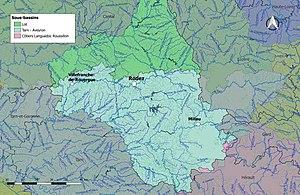
Carte des bassins hydrographiques du département de l'Aveyron (France).
L’Aveyron se situe dans le Sud du Massif central. Le point culminant du département est le lieu-dit les Cazalets, culminant à 1 463 mètres, sur les monts d'Aubrac. Le département de l'Aveyron est découpé en plusieurs régions naturelles comme les Grands Causses ou Rougiers.
La liste des cours d'eau de l'Aveyron présente les principaux cours d'eau, de longueur supérieure à 10 km, traversant pour tout ou partie le territoire du département français de l'Aveyron, en région Occitanie.